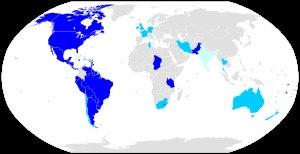
Le tourisme de naissance consiste à se rendre dans un autre pays que celui dont on est citoyen pour y donner naissance. La raison principale du tourisme de naissance est d’obtenir, pour l’enfant à naître, la citoyenneté d’un pays qui la concède automatiquement au titre du doit du sol. Un tel enfant est parfois dit « bébé passeport » ou « bébé d’ancrage » si sa citoyenneté est destinée à aider ses parents à obtenir à leur tour la résidence permanente dans le pays d’accueil. Parmi les autres raisons du tourisme de naissance figurent l'accès à l’école publique, aux soins de santé, au parrainage futur des parents, voire le contournement de la politique chinoise jusqu'à 2015 de limitation à un enfant par couple. Les destinations courantes pour cette pratique incluent les États-Unis et le Canada, ou le département français de Mayotte pour les femmes en provenance des Comores. Hong Kong est une autre cible du tourisme de naissance, où des citoyens de Chine continentale voyagent pour donner naissance à leurs enfants et obtenir le droit de résidence.
Le droit du sol est la règle de droit attribuant une nationalité à une personne physique en raison de sa naissance sur un territoire donné, avec ou sans conditions supplémentaires. Le « double droit du sol » consiste à attribuer la nationalité d'un pays à la personne née sur son territoire et dont un parent y est également né : c'est donc un exemple de droit du sol avec conditions complémentaires.
Le droit du sang ou en latin, jus sanguinis, est la règle de droit attribuant aux enfants la nationalité de leurs parents, quel que soit leur lieu de naissance. C'est le principe dominant dans la plupart des pays.